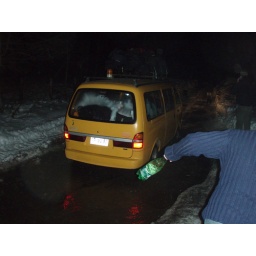
Van driver trying - and strangely succeeding - to get shitty van through massive flood in road